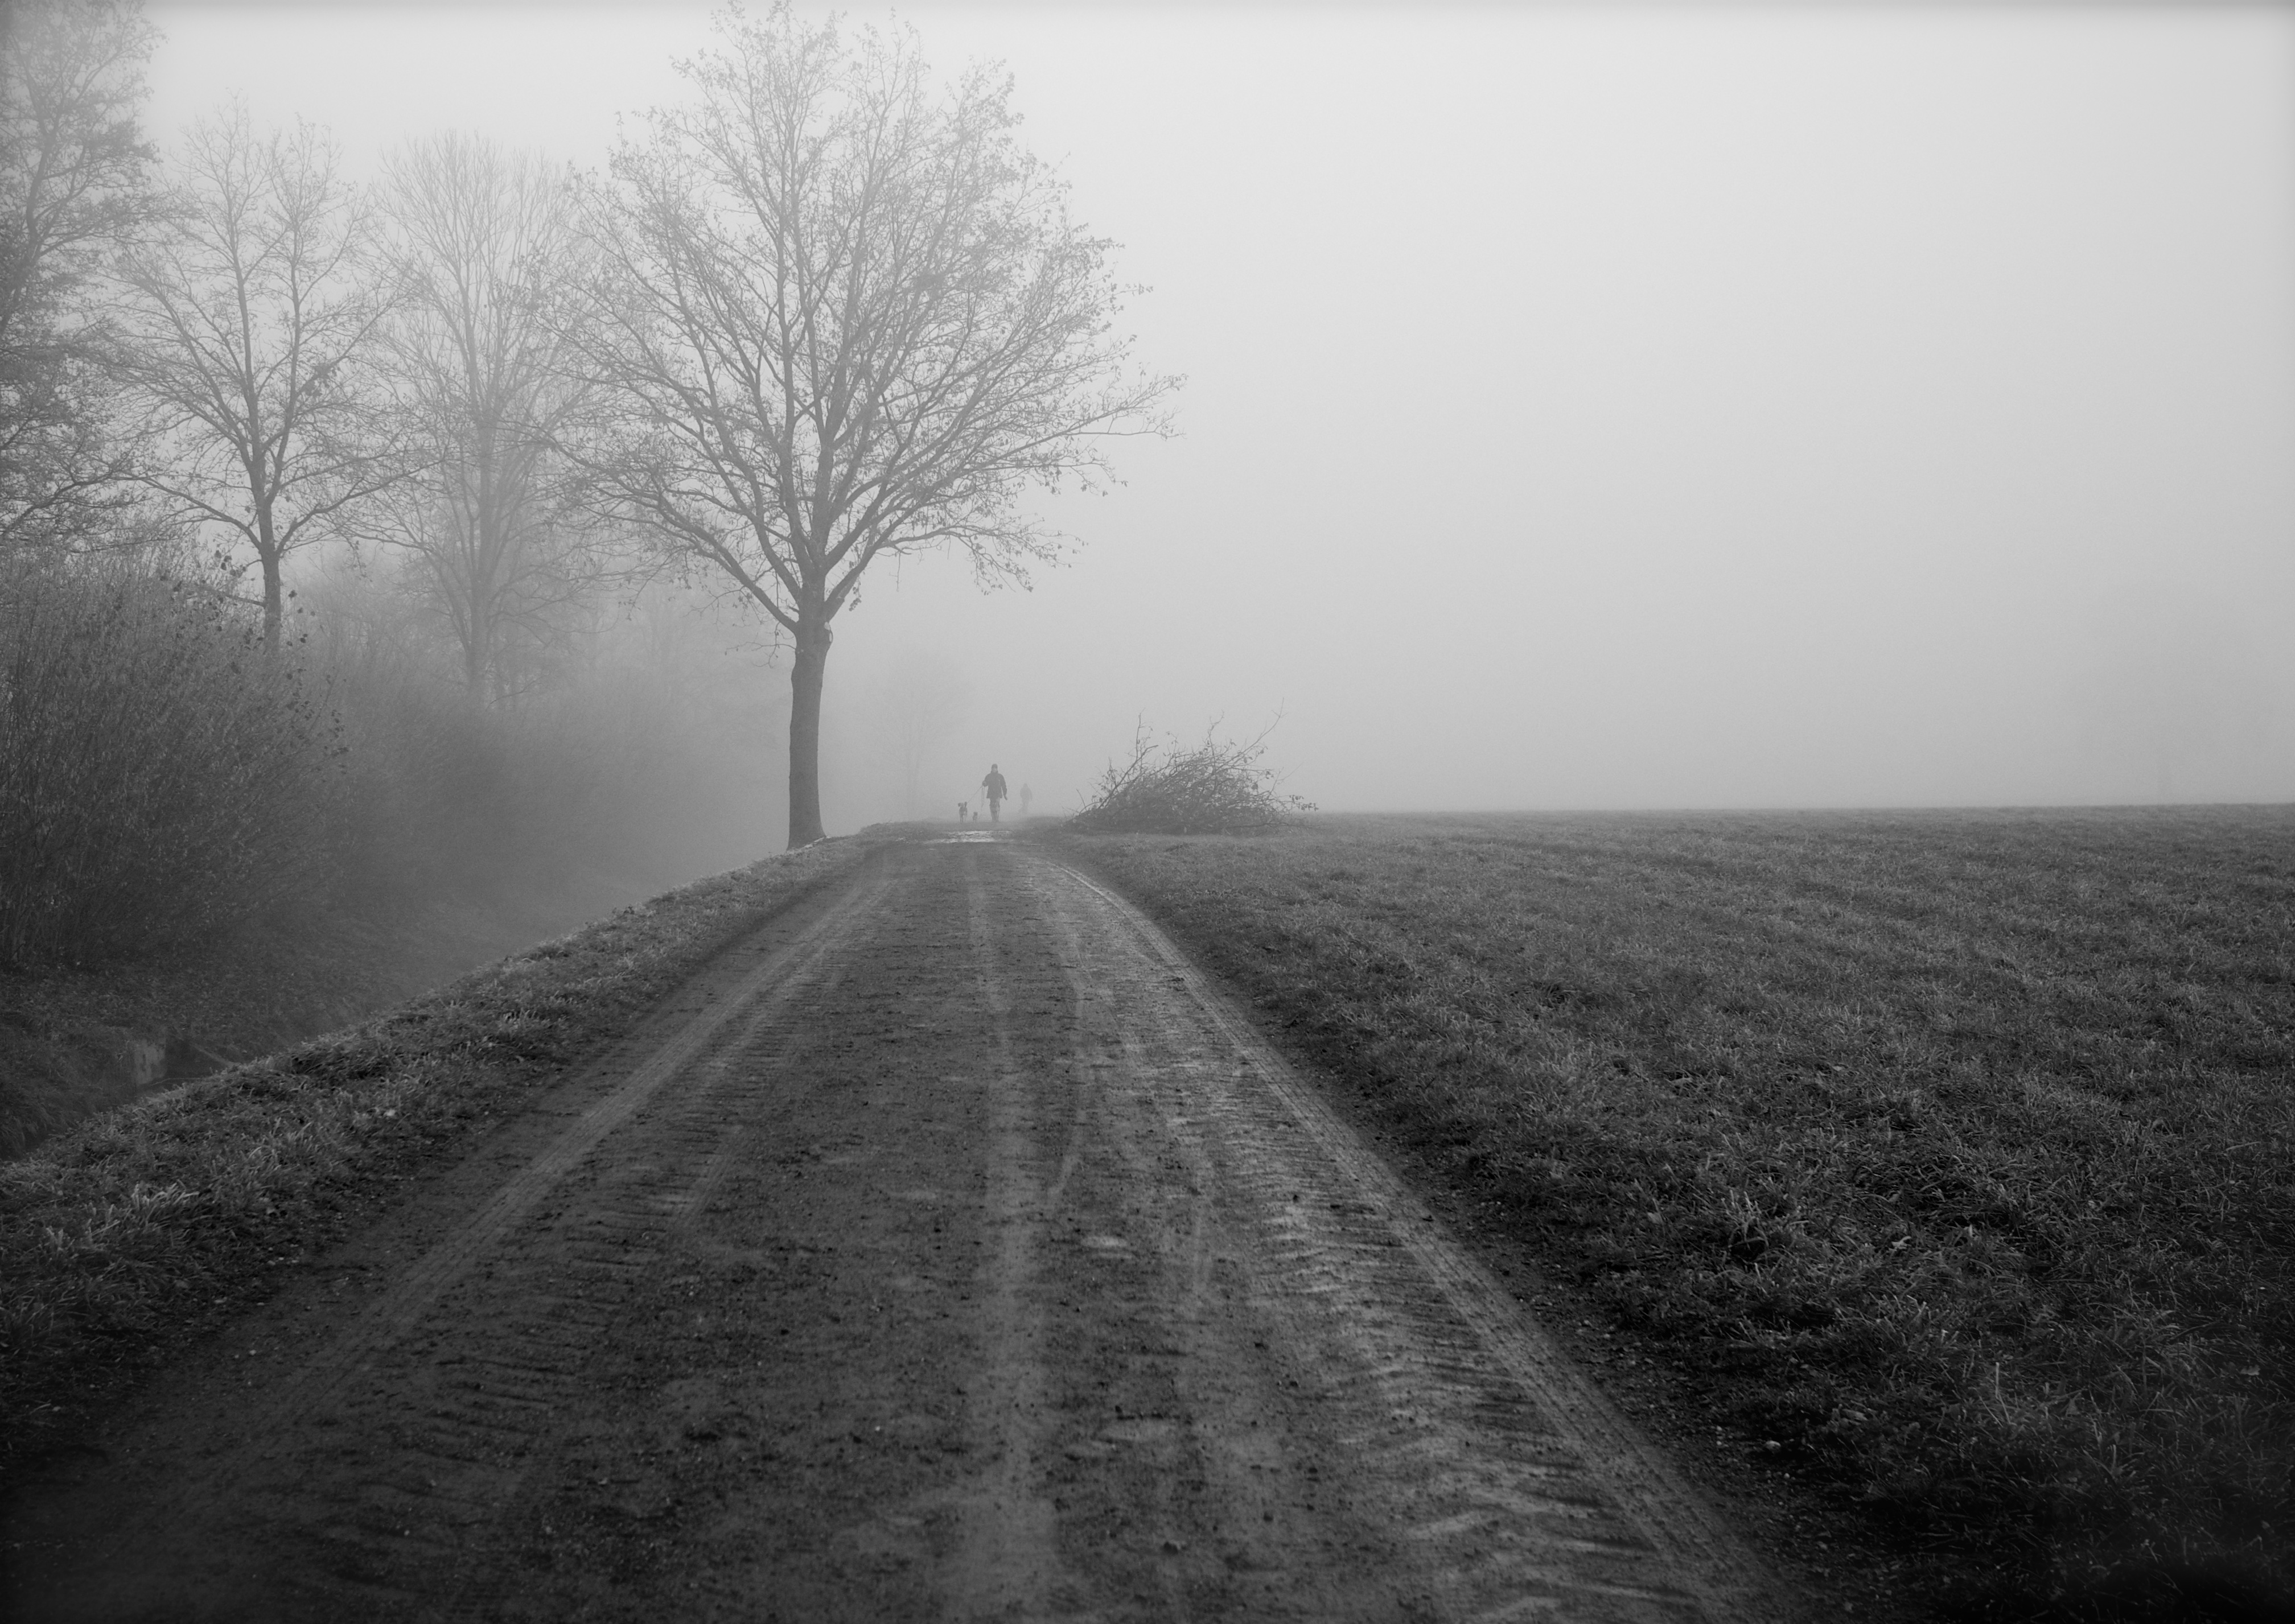
tree, snow, winter, black and white, people, fog, road, mist, street, morning, dawn, atmosphere, weather, haze, darkness, monochrome, bw, candid, sw, freezing, monochrome photography, atmospheric phenomenon